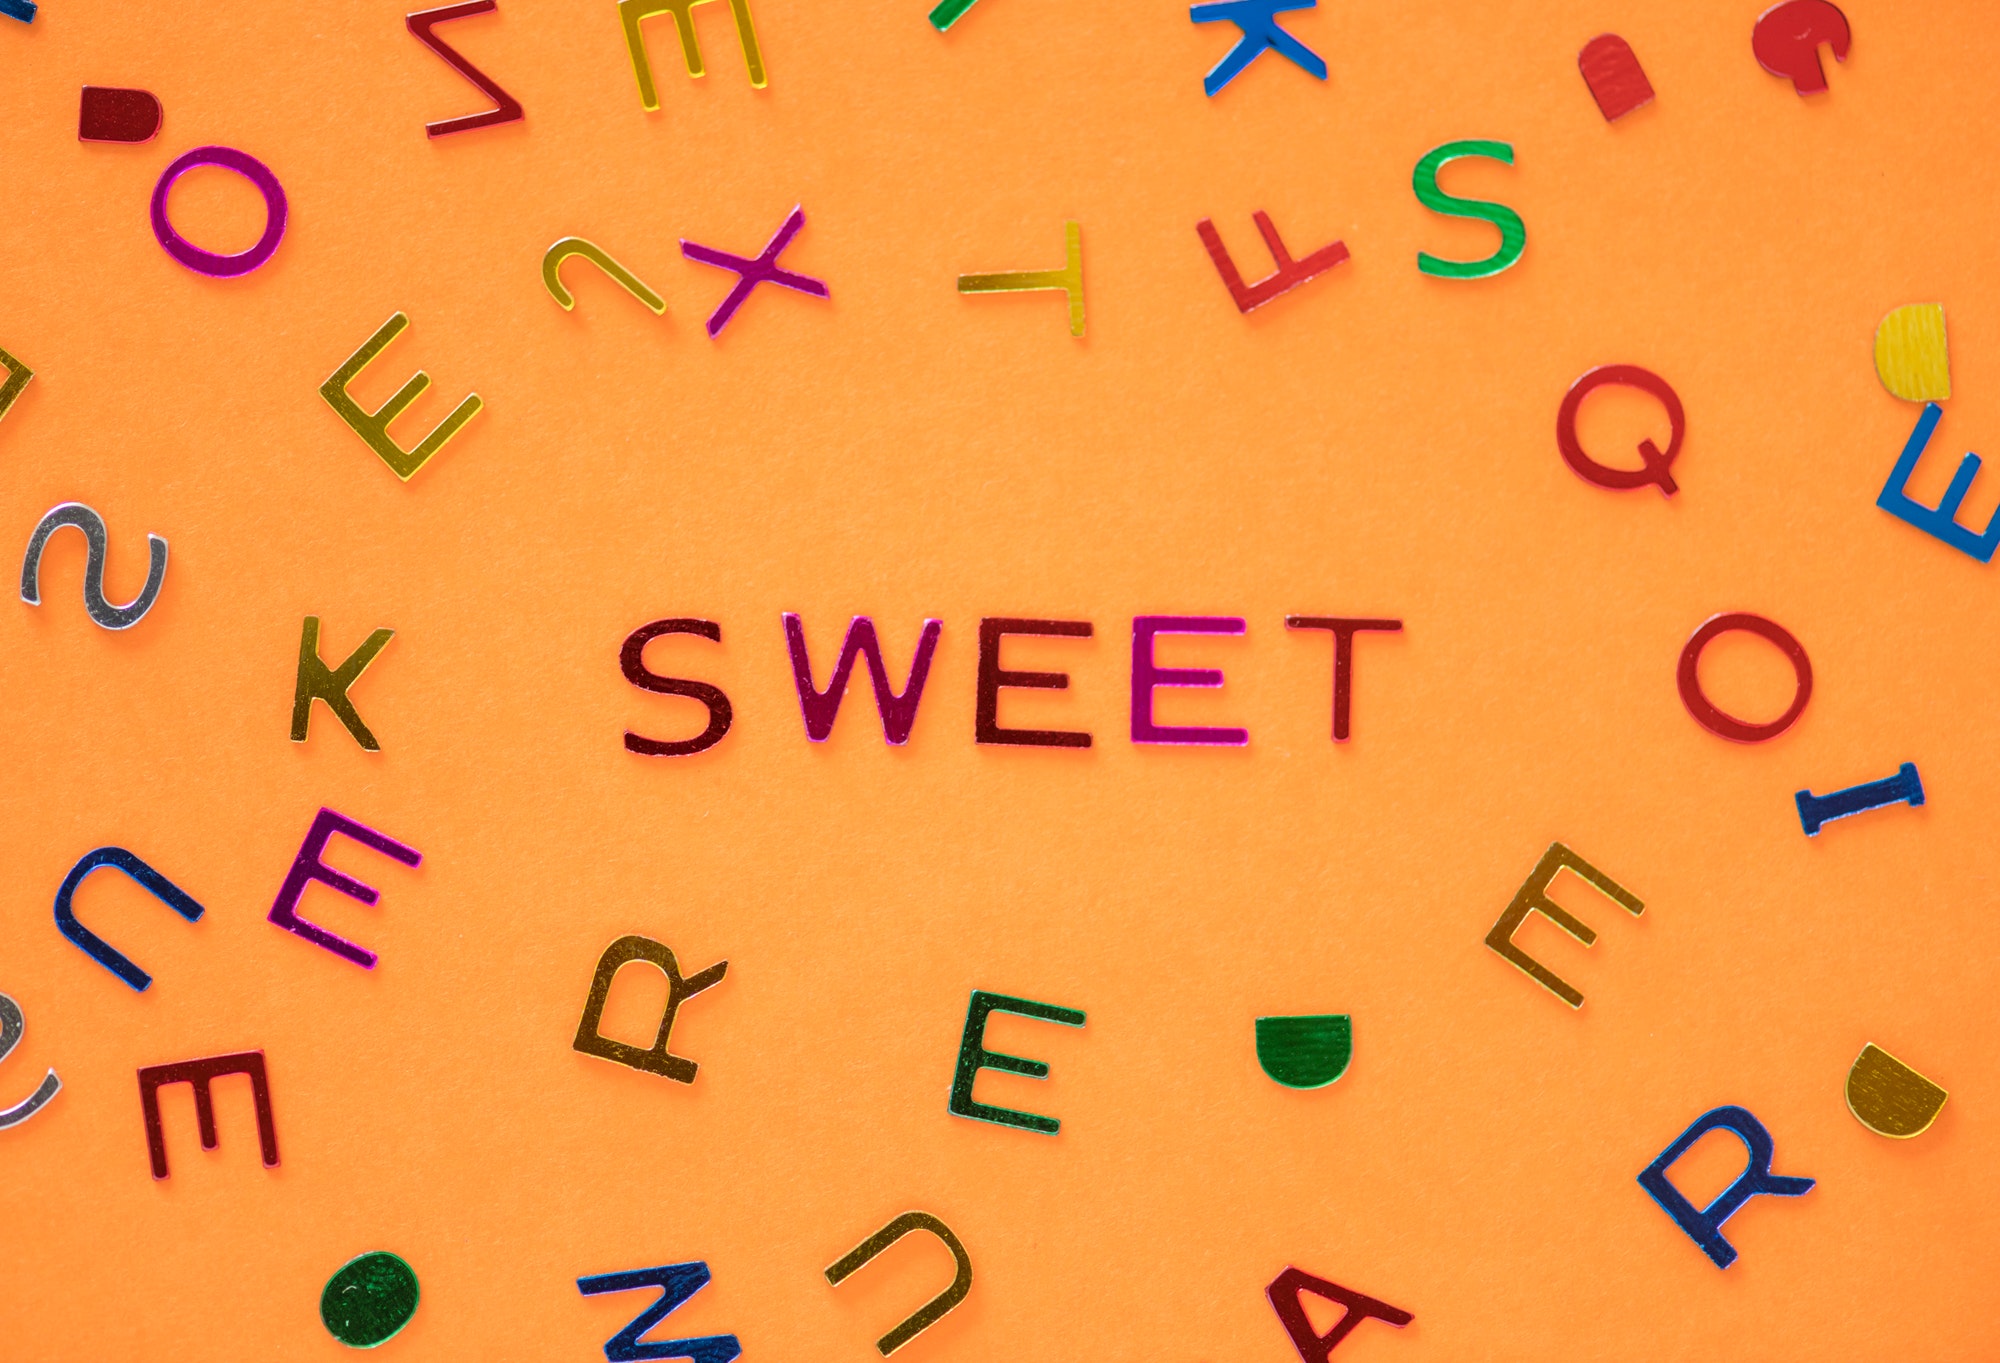
text, font, number, pink, design, line, pattern, circle